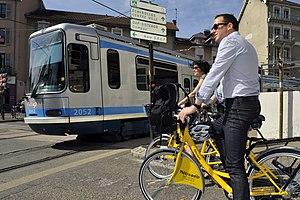
Photo d'un Métrovélo et d'un tramway
Le réseau de tramway de Grenoble dessert la ville et dix communes de son agglomération. Exploité par la Société d'économie mixte des transports publics de l'agglomération grenobloise, il est le deuxième réseau moderne ouvert en France, deux ans après celui de Nantes, en 1987. Il est surtout connu pour être le premier réseau au monde à être accessible aux personnes à mobilité réduite dès son ouverture.